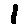
Label: 1